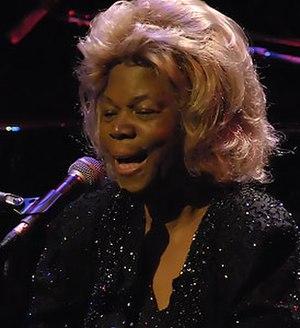
Ernestine Irene Anderson est une chanteuse américaine, née à Houston au Texas, le 11 novembre 1928 et morte le 10 mars 2016 à Shoreline.